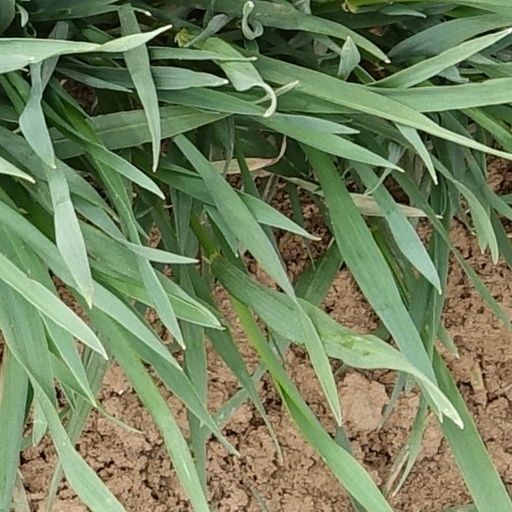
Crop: wheat